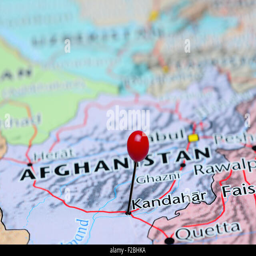
a city pinned on a map